2022 Louisiana–Monroe Warhawks softball team

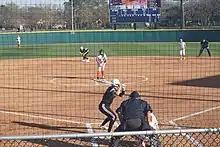
Louisiana–Monroe in action at UT Arlington

The Sun Belt Conference Coaches Poll was released on January 31, 2022. Louisiana–Monroe was picked to finish ninth in the conference with 27 votes.